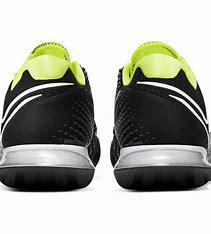
Brand: Nike
Model: Court Air Zoom Vapor Cage 4